1999 Jiji earthquake

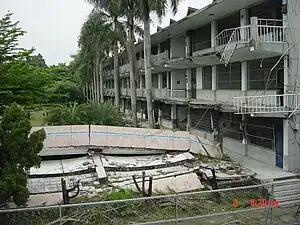
Heavily damaged Guangfu Junior High School in Wufeng (921 Earthquake Museum of Taiwan)

On 25 September President Lee Teng-hui declared a state of emergency in the affected areas, giving sweeping powers to local authorities to ignore the usual bureaucratic and legal restrictions on measures to bring relief to people and locations most in need. This was the first time emergency powers had been used since the death of former President Chiang Ching-kuo in 1989.